Yaka mein
Also known as:
jv - Javanese: Yaka mein
Category: noodle (wheat noodle, noodle soup)
Cuisine: American
Associated cuisines: American, Chinese
Area: Louisana
Countries: United States, Canada
Region: Northern America

The soup consists of stewed beef (such as brisket) in beef-based broth served on top of noodles and garnished with half a hard-boiled egg and chopped green onions. Cajun or Creole seasoning and chili powder are often added to the broth.

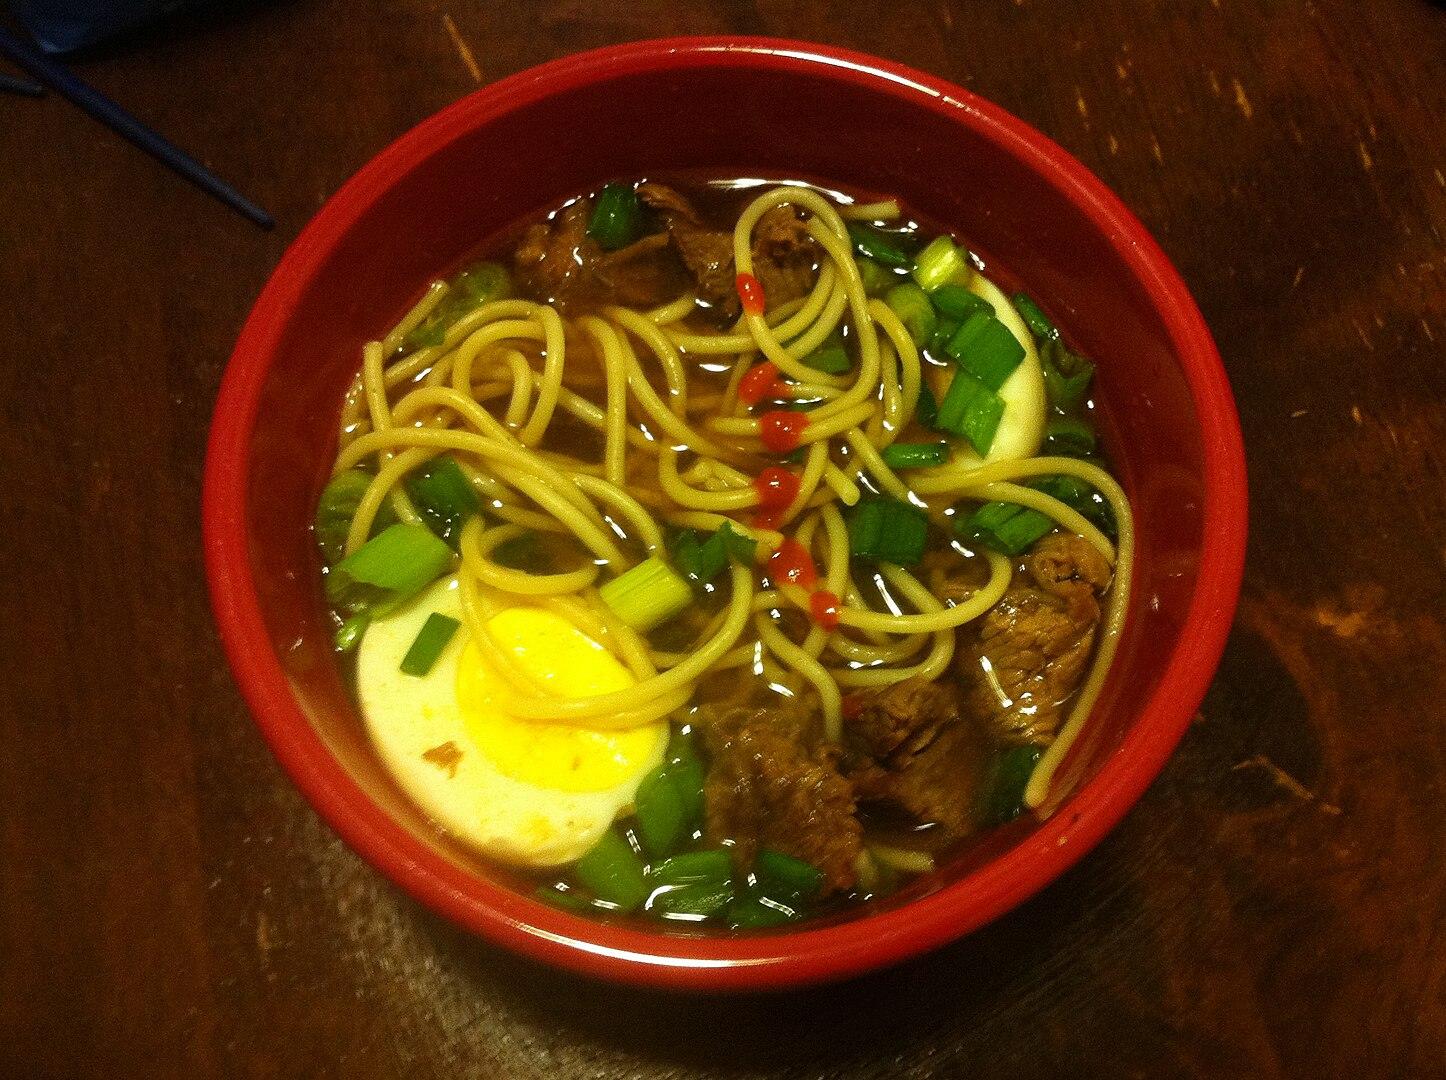